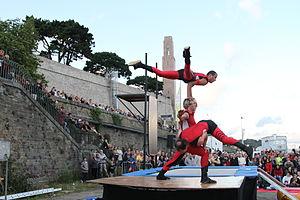
un spectacle d'arts de la rue proposé par le Fourneau aux jeudis du port 2010
Les Jeudis du port est un festival gratuit de musiques et d'arts de la rue se déroulant tous les jeudis soirs de mi-juillet à mi-août depuis 1989, sur le port de commerce de Brest.